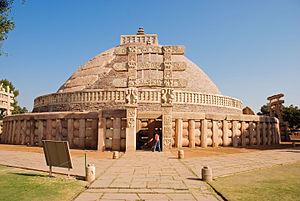
Sânchî est un petit village de l'Inde, situé à 46 km au nord-est de Bhopal, dans la partie centrale de l'État du Madhya Pradesh célèbre pour son ensemble de monuments bouddhistes et en particulier le grand stūpa, un des sites parmi les plus visités en Inde. Sanchi n'est pas relié avec le bouddha historique, mais l'une des femmes d'Ashoka aurait habité à Vidisha, ville voisine dont elle portait le nom. Ce fut un lieu de pèlerinage jusqu'au XIIIᵉ siècle.